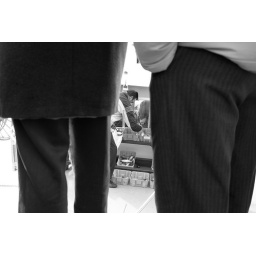
Sale of fish in the boat